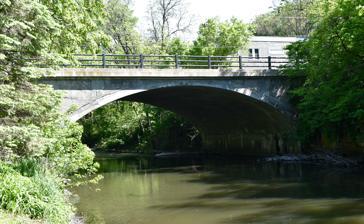
Building: State Street Bridge (Mason City, Iowa)
Country: United States of America
Year built: 1903
United States historic place State Street Bridge U.S. National Register of Historic Places Show map of Iowa Show map of the United States Location East State Street over Willow Creek, Mason City, Iowa Coordinates 43°09′06.6″N 93°11′30.2″W / 43.151833°N 93.191722°W / 43.151833; -93.191722 Area less than one acre Built 1903 Built by N.M. Stark and Company Architectural style Spandrel arch MPS Highway Bridges of Iowa MPS NRHP reference No. 98000740 Added to NRHP June 25, 1998 The State Street Bridge is a historic structure located in Mason City, Iowa , United States. The span carries East State Street over Willow Creek for 62 feet (19 m). In the mid- to late-19th century, State Street was the only road into town from the east. There was a bridge at this crossing from at least 1875, but it is unknown what kind of bridges or how many served the crossing. This bridge was completed in 1903 and features a barrel arch with filled spandrels . Although the original guardrails have been replaced, it is the oldest roadway arch bridge in Cerro Gordo County . It was listed on the National Register of Historic Places in 1998. See also Transport portal Engineering portal Iowa portal National Register of Historic Places portal List of bridges on the National Register of Historic Places in Iowa National Register of Historic Places listings in Cerro Gordo County, Iowa References